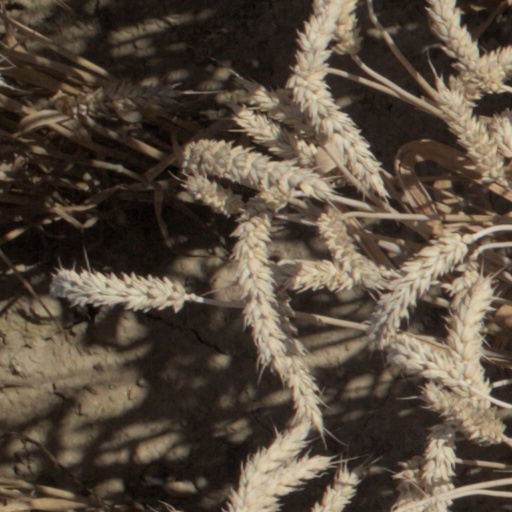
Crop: wheat